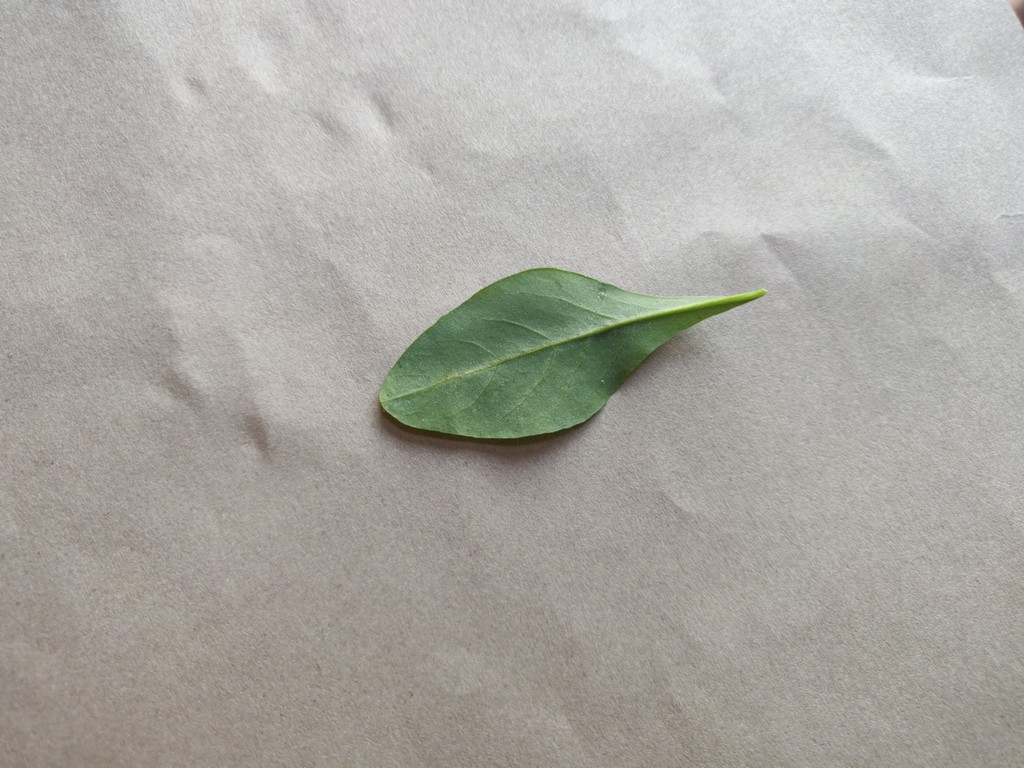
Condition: Healthy
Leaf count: single
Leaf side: back